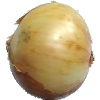
Label: white_onion